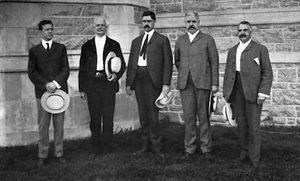
Les Jeux olympiques de 1904, également nommés Jeux de la IIIᵉ Olympiade, sont organisés en 1904, à Saint-Louis aux États-Unis. Ce sont les troisièmes Jeux olympiques de l'ère moderne organisés par le Comité international olympique. Ils se déroulent du 1ᵉʳ juillet au 23 novembre 1904, cent quarante-cinq jours de compétition, soit quatre mois et vingt-deux jours, pendant lesquels 651 sportifs s'affrontent dans quinze disciplines pour un total de 280 médailles.